Ödön von Horváth

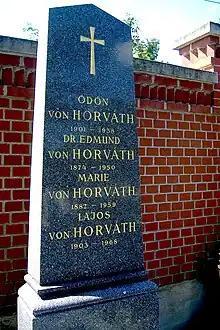
Ödön von Horváth's family tombstone in Vienna

Important topics in Horváth's works were popular culture, politics, and history. He especially tried to warn of the rise of Fascism in Europe and its dangers. Among Horváth's more enduringly popular works, "" ("Youth Without God") describes the youth in Nazi Germany from the point of view of a disgruntled teacher who initially is an opportunist but is helpless against the racist and militaristic Nazi propaganda that dehumanizes his pupils.